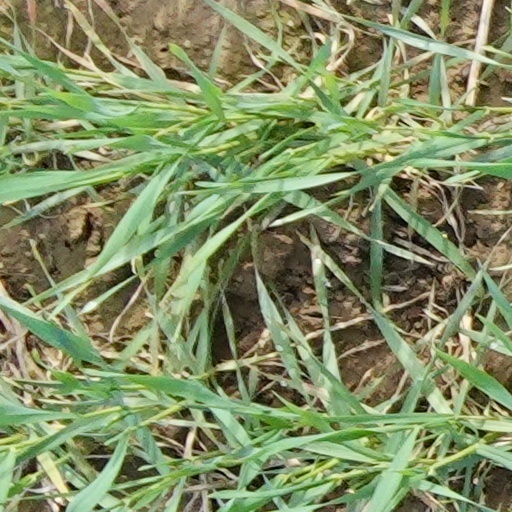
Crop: wheat